Wyangala

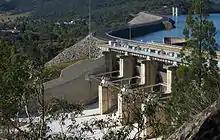
Wyangala Dam spillway with road running along the top

In 2009 NSW State Water Corporation announced plans to permanently close public road access over Wyangala Dam wall, because of the introduction of 'tough new security measures' and to comply with occupational health and safety requirements. This new policy was to coincide with a significant upgrade and increase in height of the Dam wall. State Water proposed that alternative access be provided to Wyangala via Mt McDonald Road. This announcement angered locals, as they believed the implications of such a change had not been considered. Concerns included: